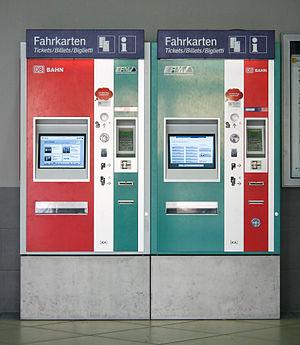
Un distributeur automatique de titres de transport est un automate de vente qui vend des titres de transport dans les transports publics.